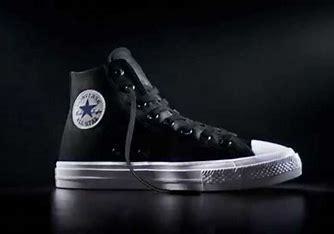
Brand: Converse
Model: Chuck Taylor All Star Ii